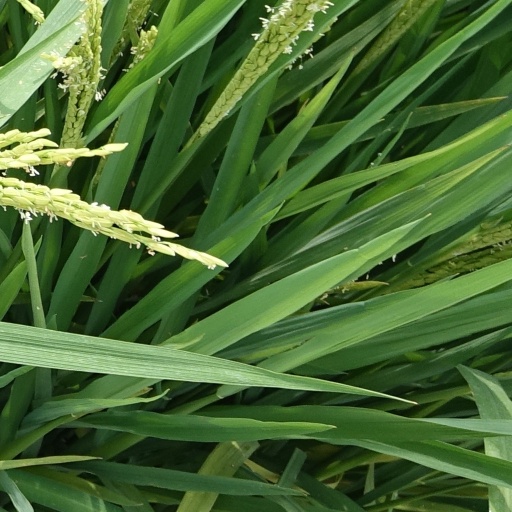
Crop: rice